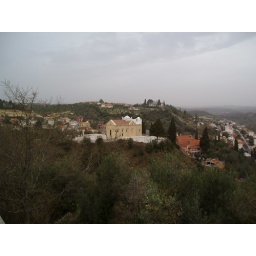
An isolated church standing above the town of Tomar, taken from the car-park in front of the castle